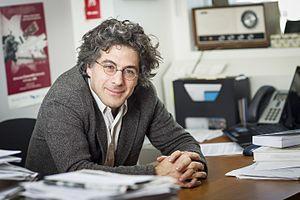
Jean-Philippe Warren est un sociologue québécois.